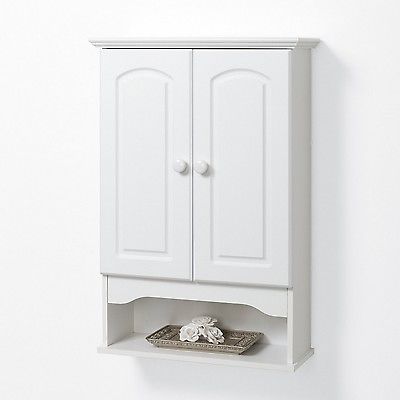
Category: cabinet